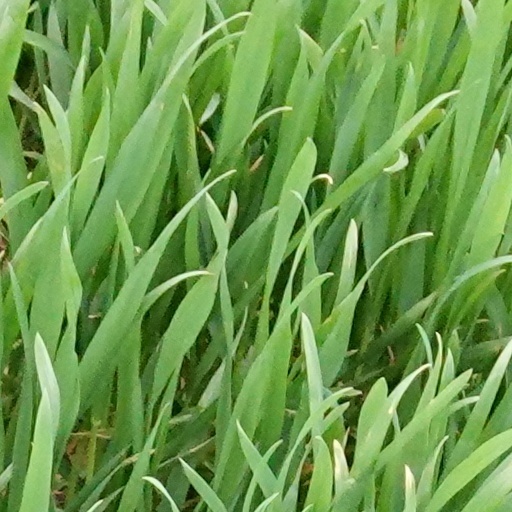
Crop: wheat